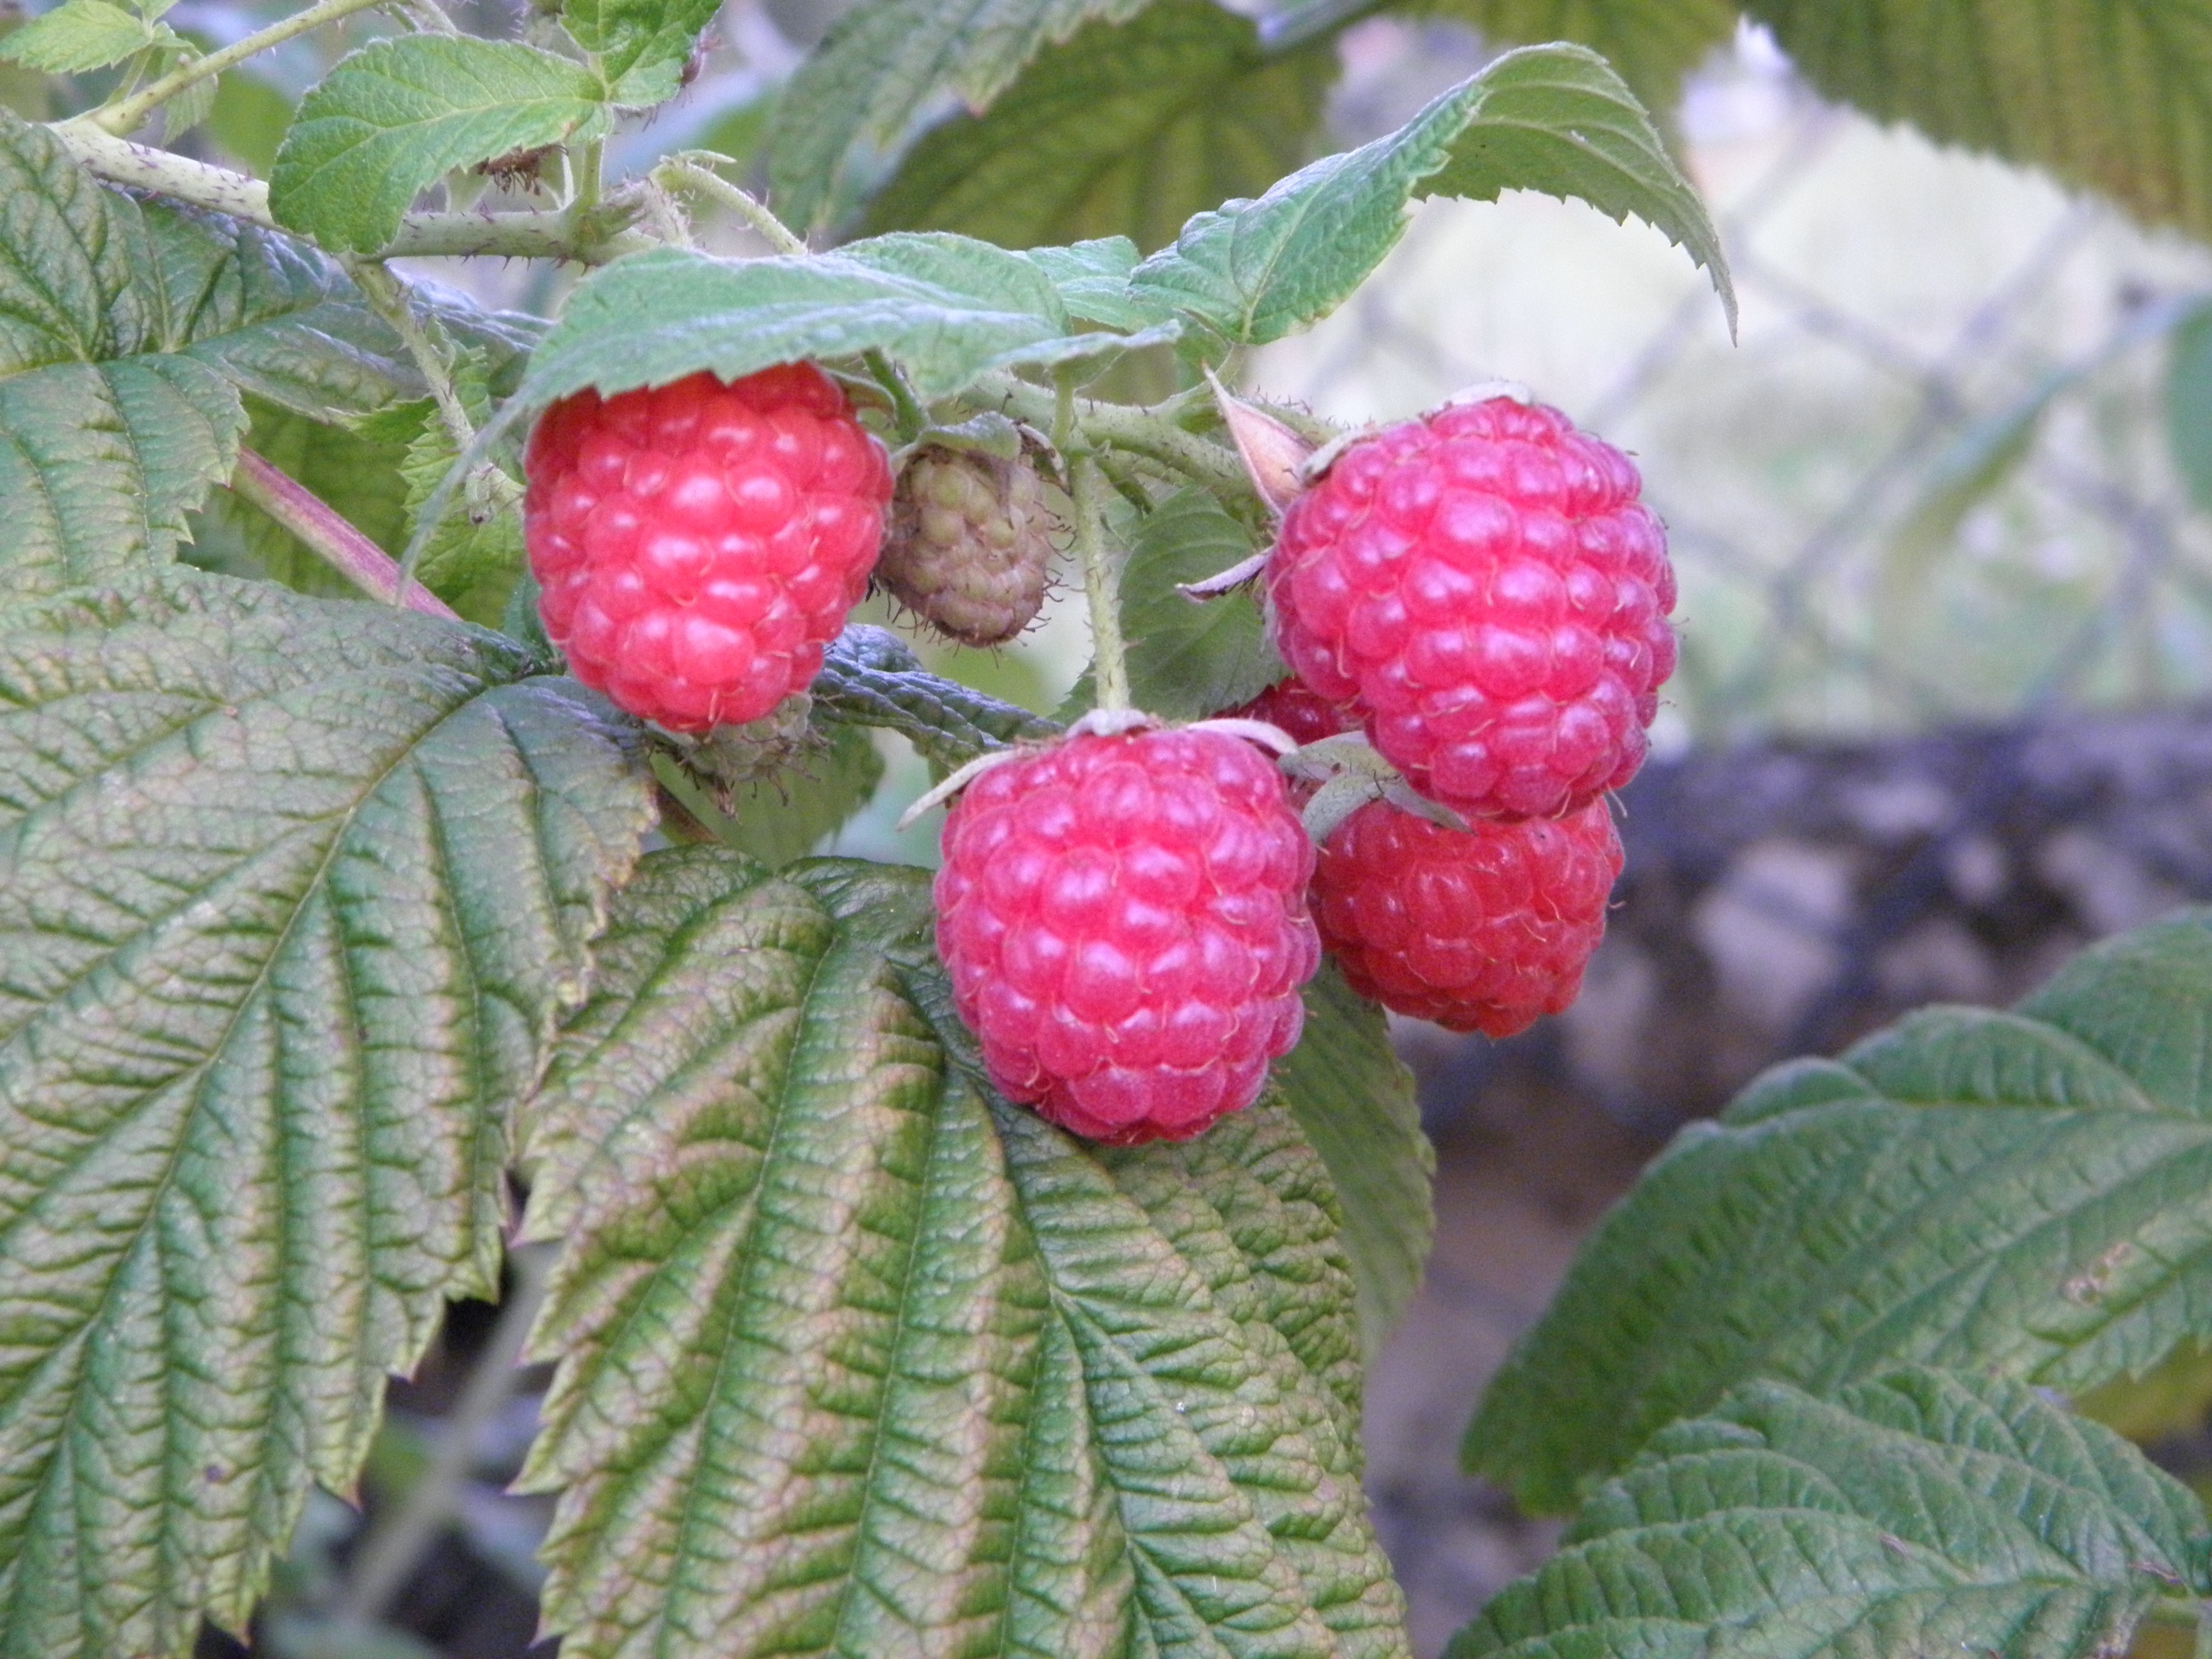
plant, raspberry, fruit, berry, flower, food, produce, blackberry, berries, shrub, raspberries, fruits, frisch, flowering plant, land plant, boysenberry, loganberry, wine raspberry, tayberry